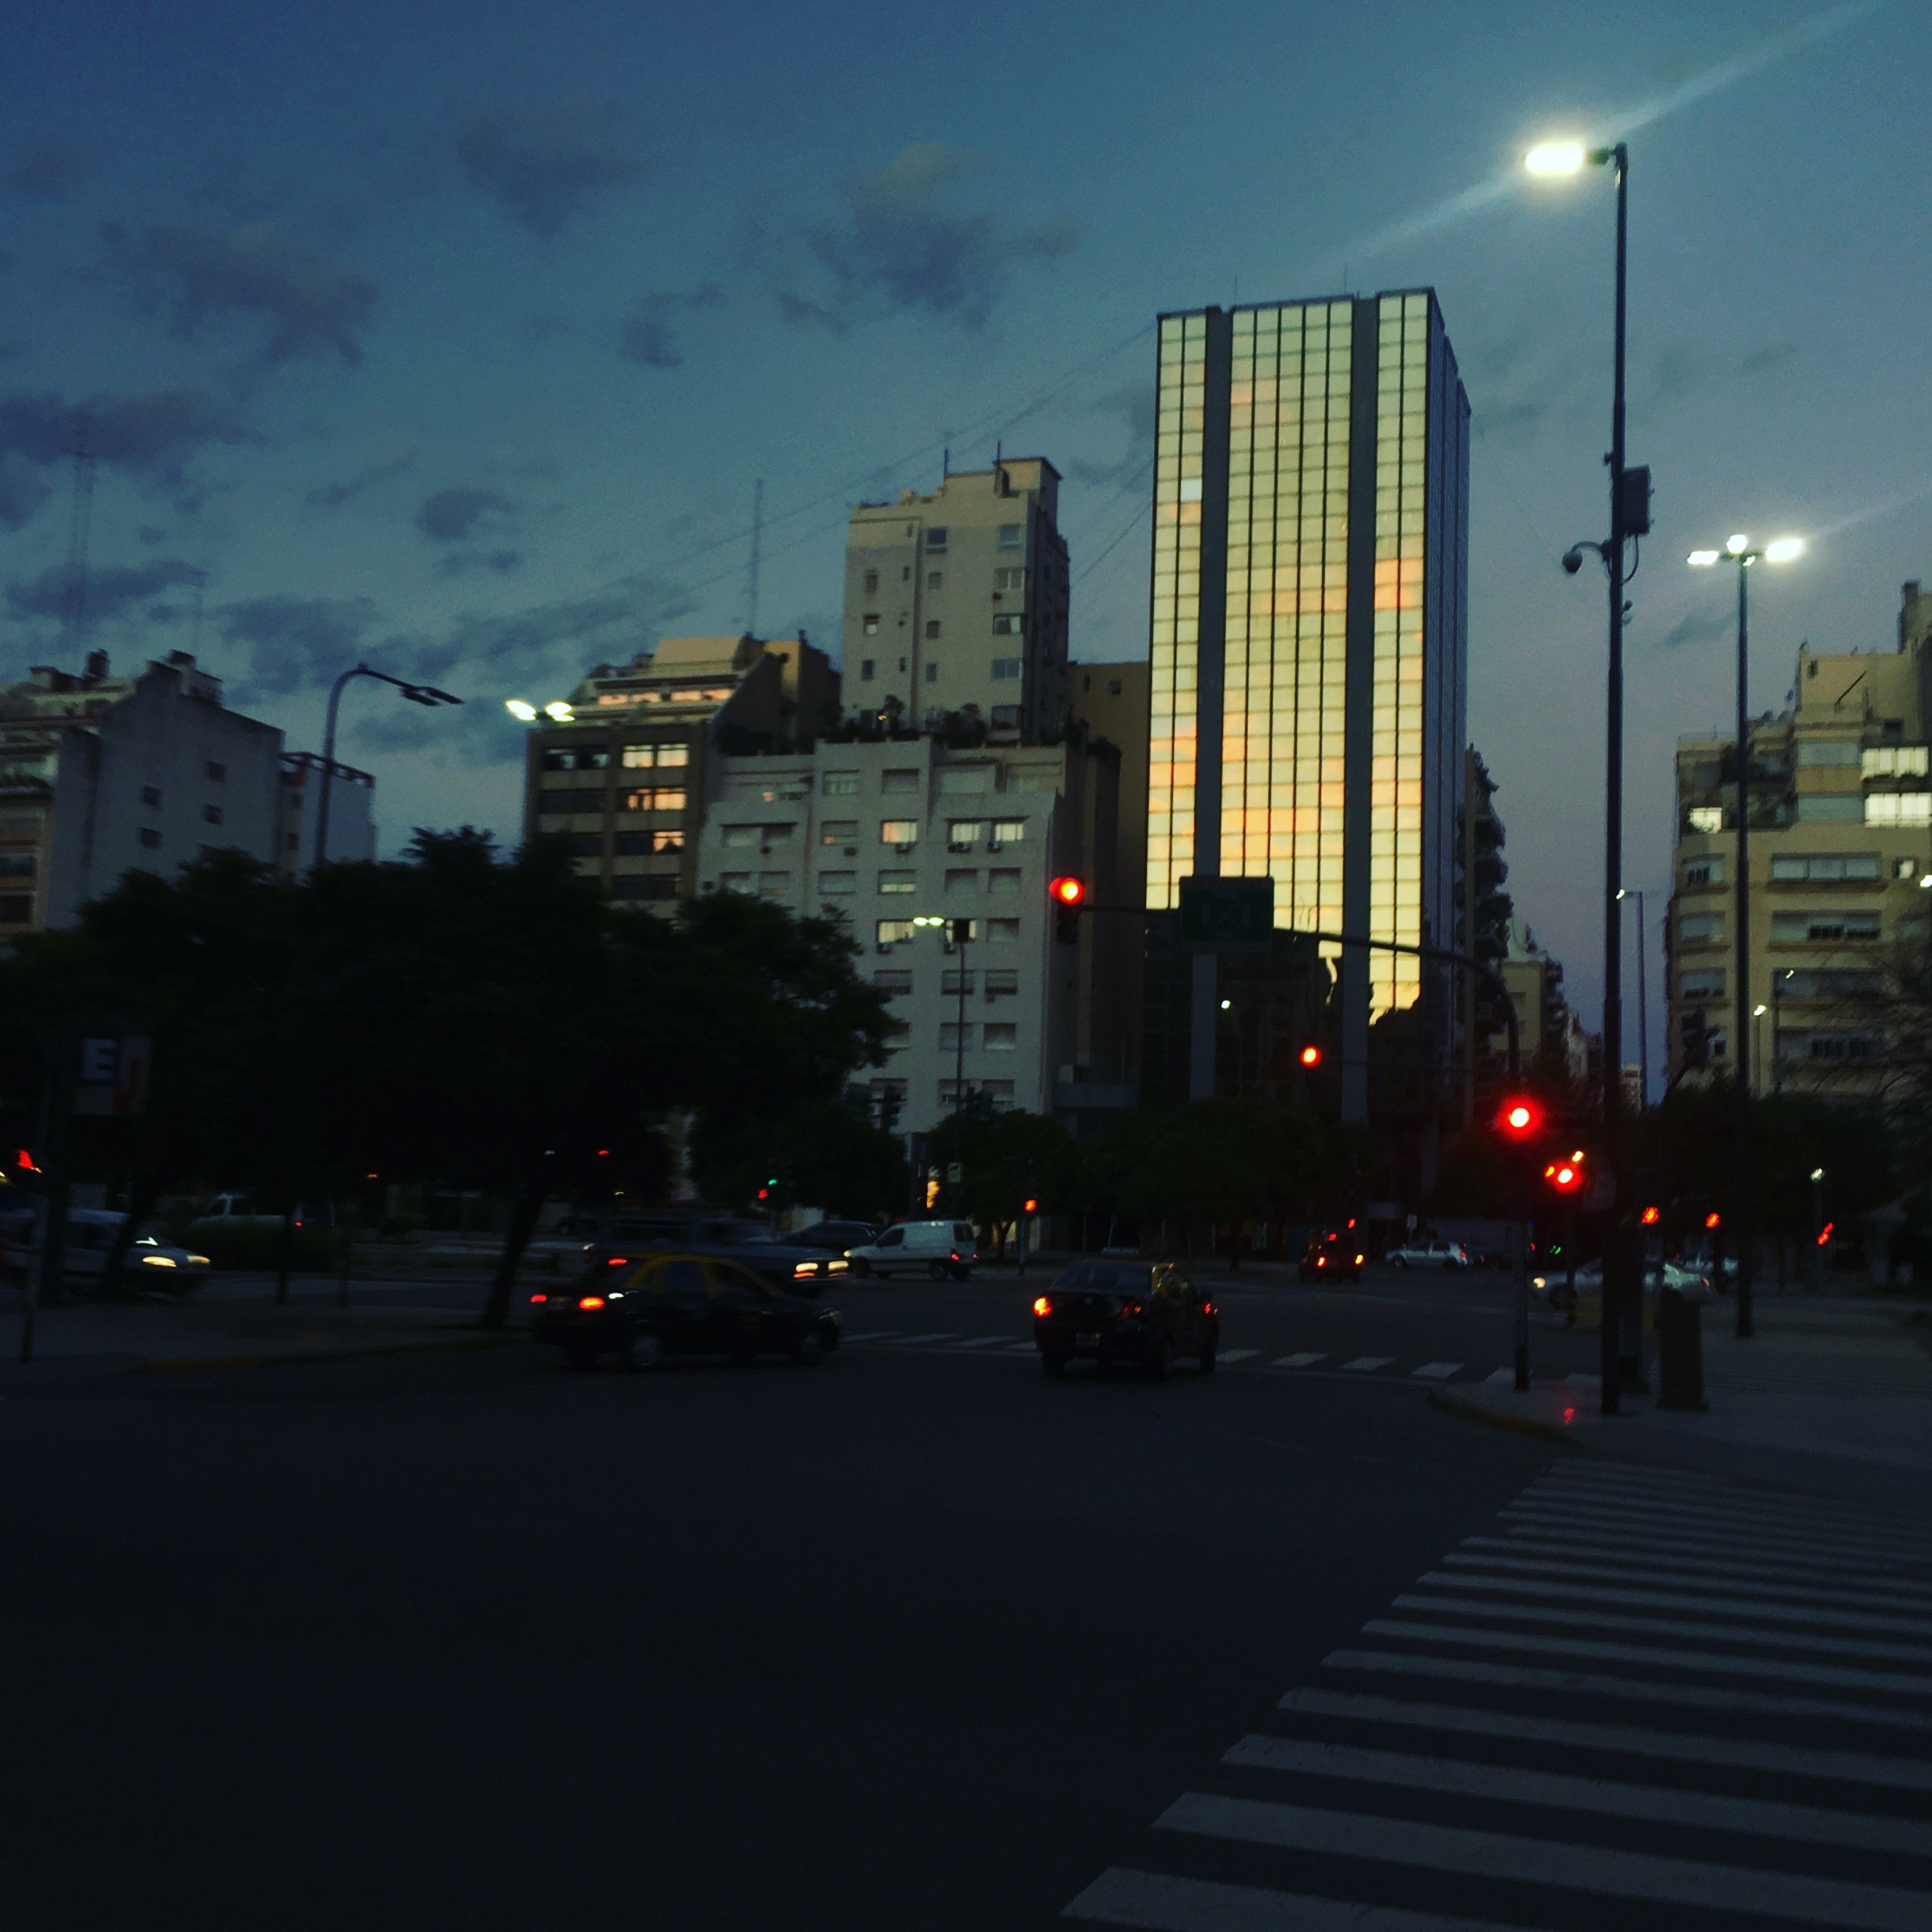
iphone, light, sunset, road, skyline, night, city, skyscraper, cityscape, downtown, dusk, evening, darkness, street light, lighting, argentina, iphoneography, project365, squareformat, metropolis, rodrigoparedes, buenosaires, 160378, 160378com, www160378com, iphone6plus, baires, 076, urban area, human settlement, metropolitan area